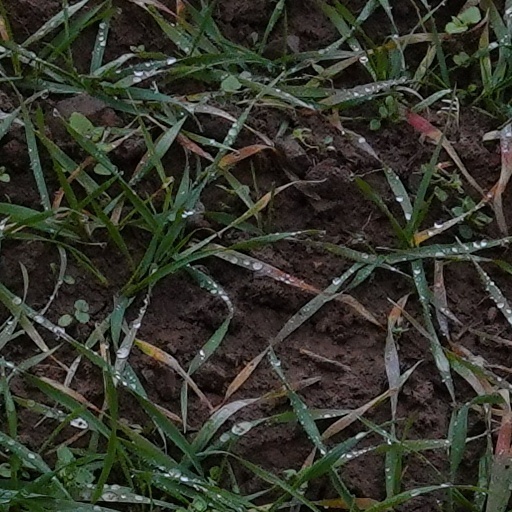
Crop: wheat